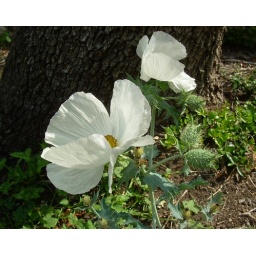
more prickly poppy flowers are opening by the big rock